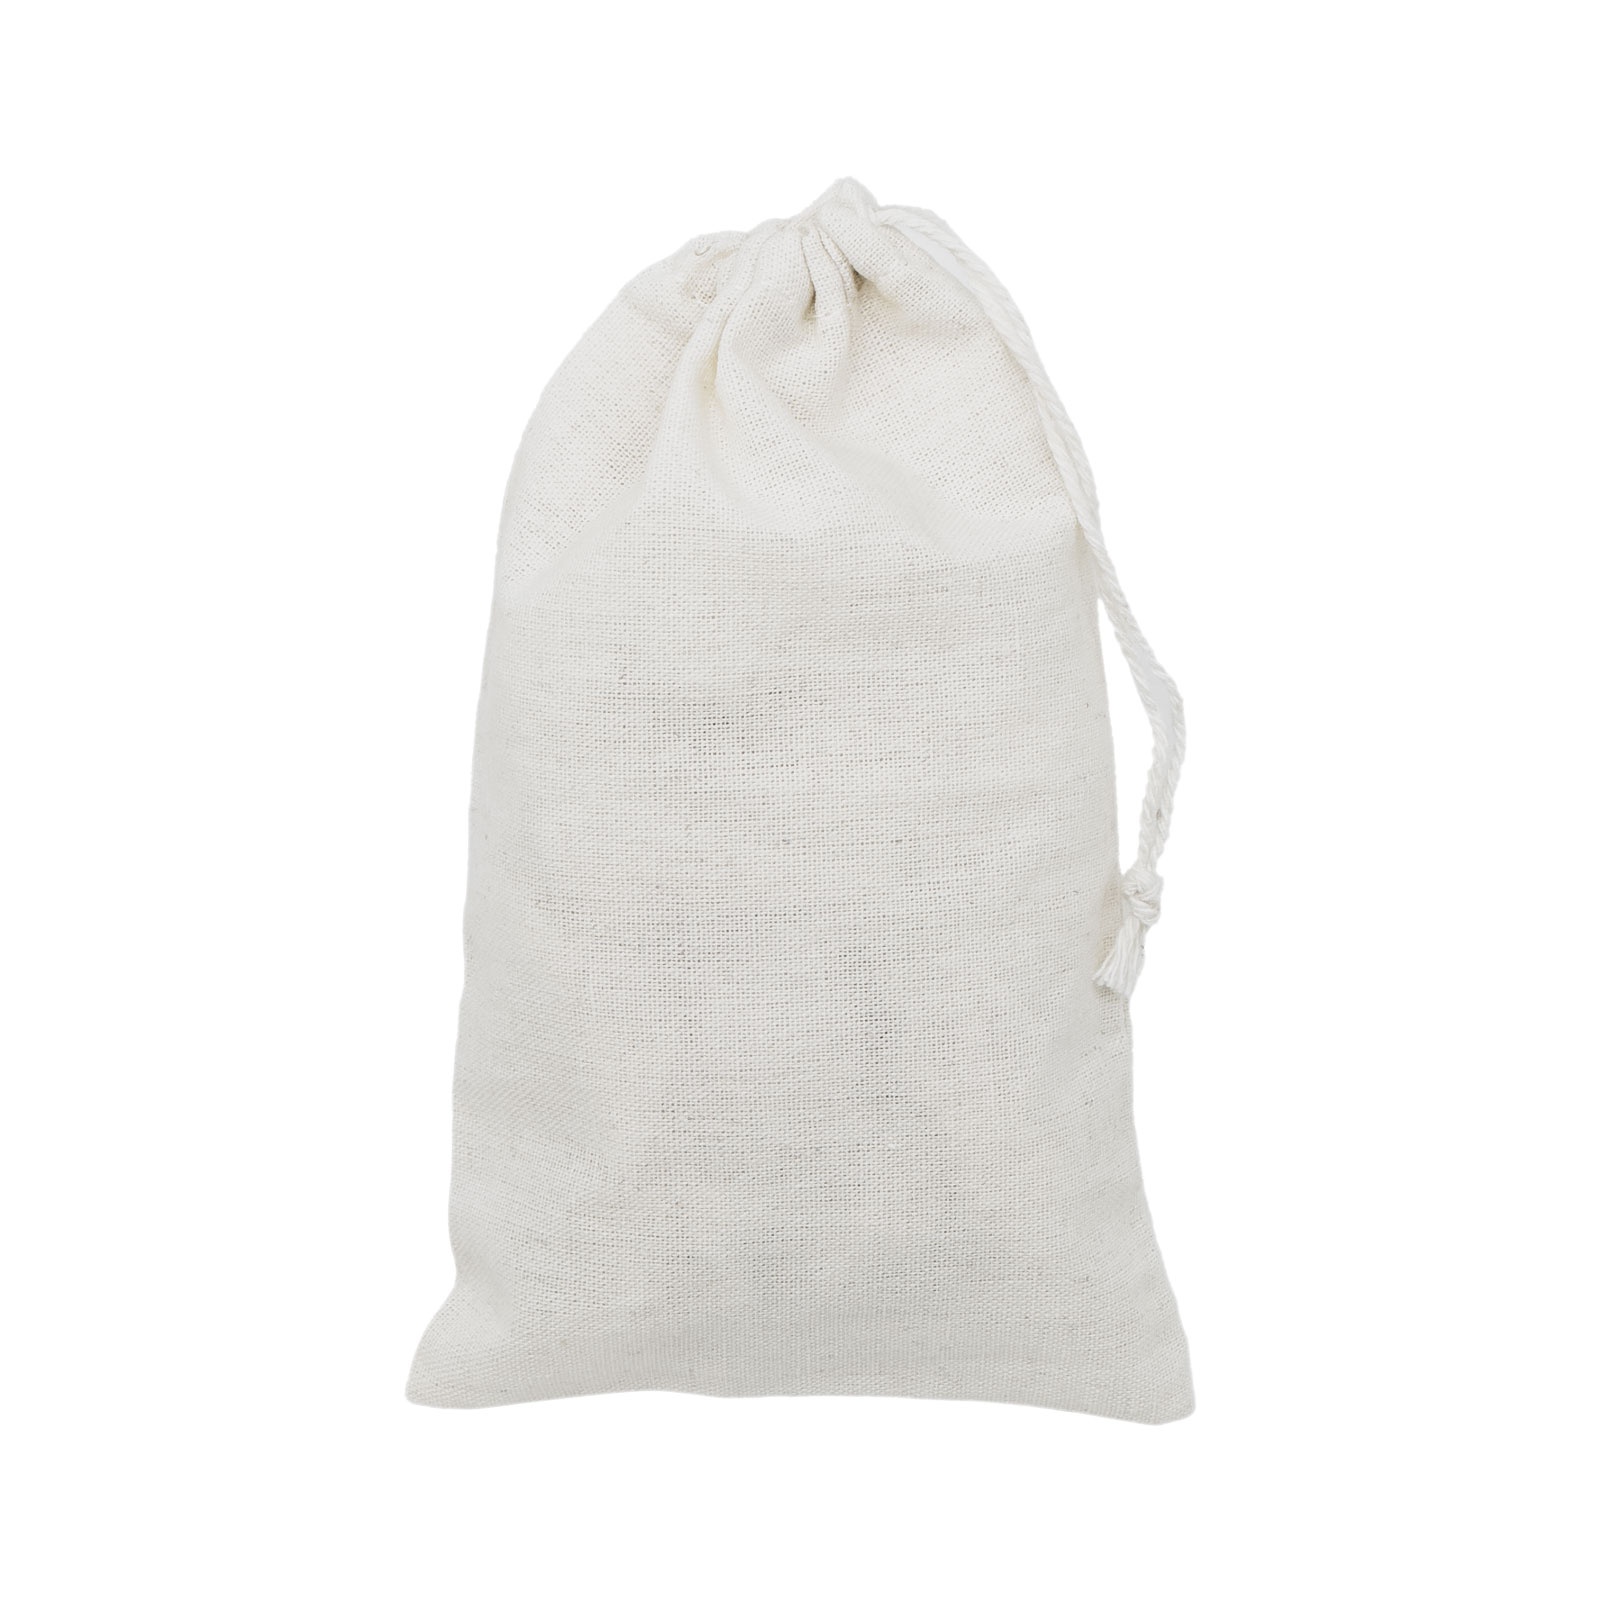
4" x 6" Cotton Muslin Drawstring Reusable Bags
These natural fiber bags are prefect for tea straining, herbal steeping, coffee brewing in the kitchen. They could be also used for wedding favors, party themes and crafts. For aroma therapy, use as natural fragrance diffusers with flowers, bath salts, spices and soaps. These drawstring bags may be washed for repeated use. For food use, please WASH FIRST. Bags are approximate size. Size: 4" x 6" Units: 12 pcs
Brand: JPIDisplay
Category: Home & Garden > Kitchen & Dining > Kitchen Tools & Utensils > Food Steaming Bags